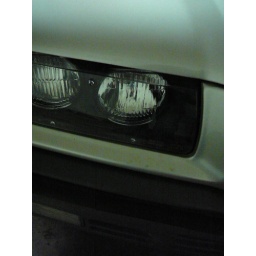
&lt;i&gt;New headlamp after a collison several months ago. a person in her car ran the stop sign. &lt;/i&gt;